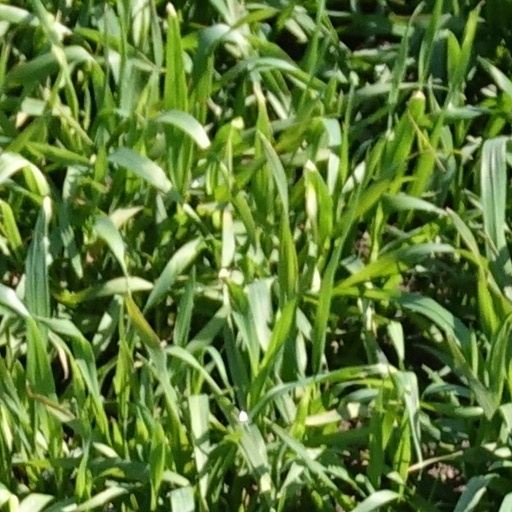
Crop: wheat